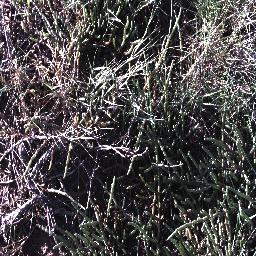
Label: negative